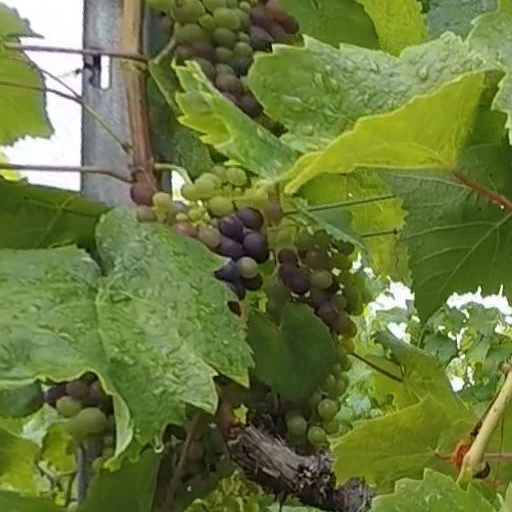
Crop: grape